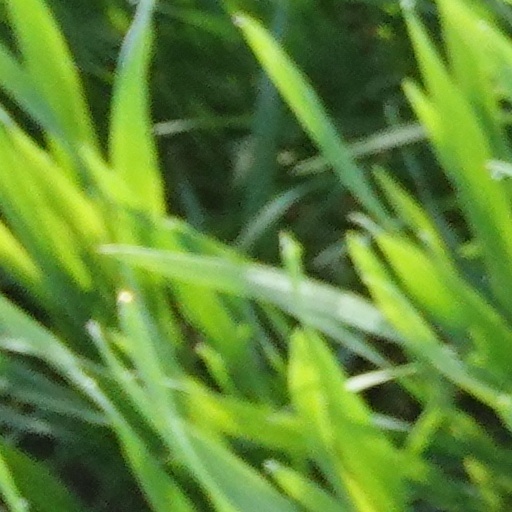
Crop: wheat